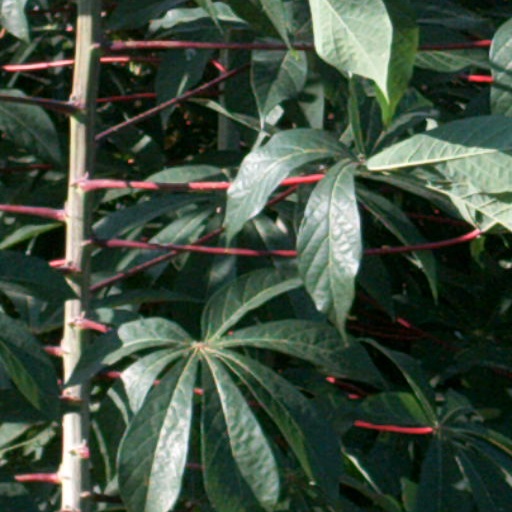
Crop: cassava